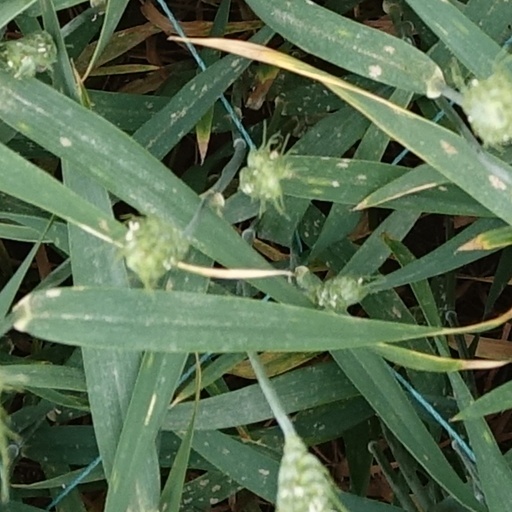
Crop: wheat